Answer in natural language. Considering the relative positions, is contemporary white desk with integrated shelves above or below bed? Choose between the following options: below or above
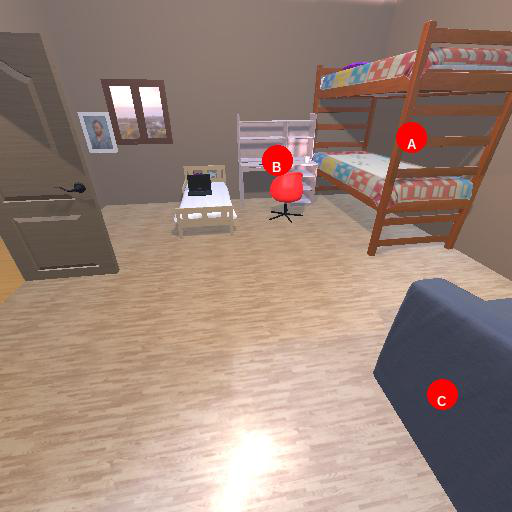
<answer>above</answer>